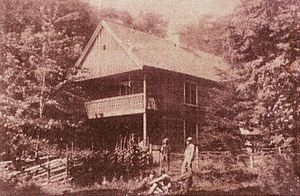
Færder nationalpark
Færder nasjonalpark er en nationalpark i Færder kommune i Vestfold og Telemark fylke i Norge. Parken blev oprettet 23. august 2013 for at «bevare et større naturområde med repræsentative økosystemer ved kysten i ydre Oslofjord med særlig vægt på landskab, naturtyper, arter og geologiske forekomster på land og i hav og som er uden større naturindgreb».